Veda (film)

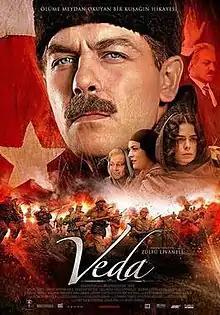
Film poster

Veda is a 2010 Turkish biographical film, written and directed by Zülfü Livaneli based on the memoirs of Salih Bozok, which traces the life of Mustafa Kemal Atatürk. The film, which went on nationwide general release across Turkey on is one of the highest-grossing Turkish films of 2010.